American Empire: Blood and Iron

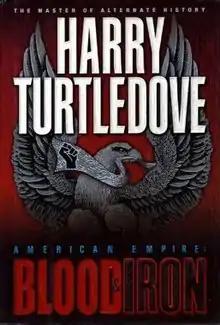
First edition

American Empire: Blood and Iron is the first book of the "American Empire" trilogy of alternate history fiction novels by Harry Turtledove. It is a sequel to the novel "How Few Remain" and the "Great War" trilogy, and is part of the Southern Victory series.